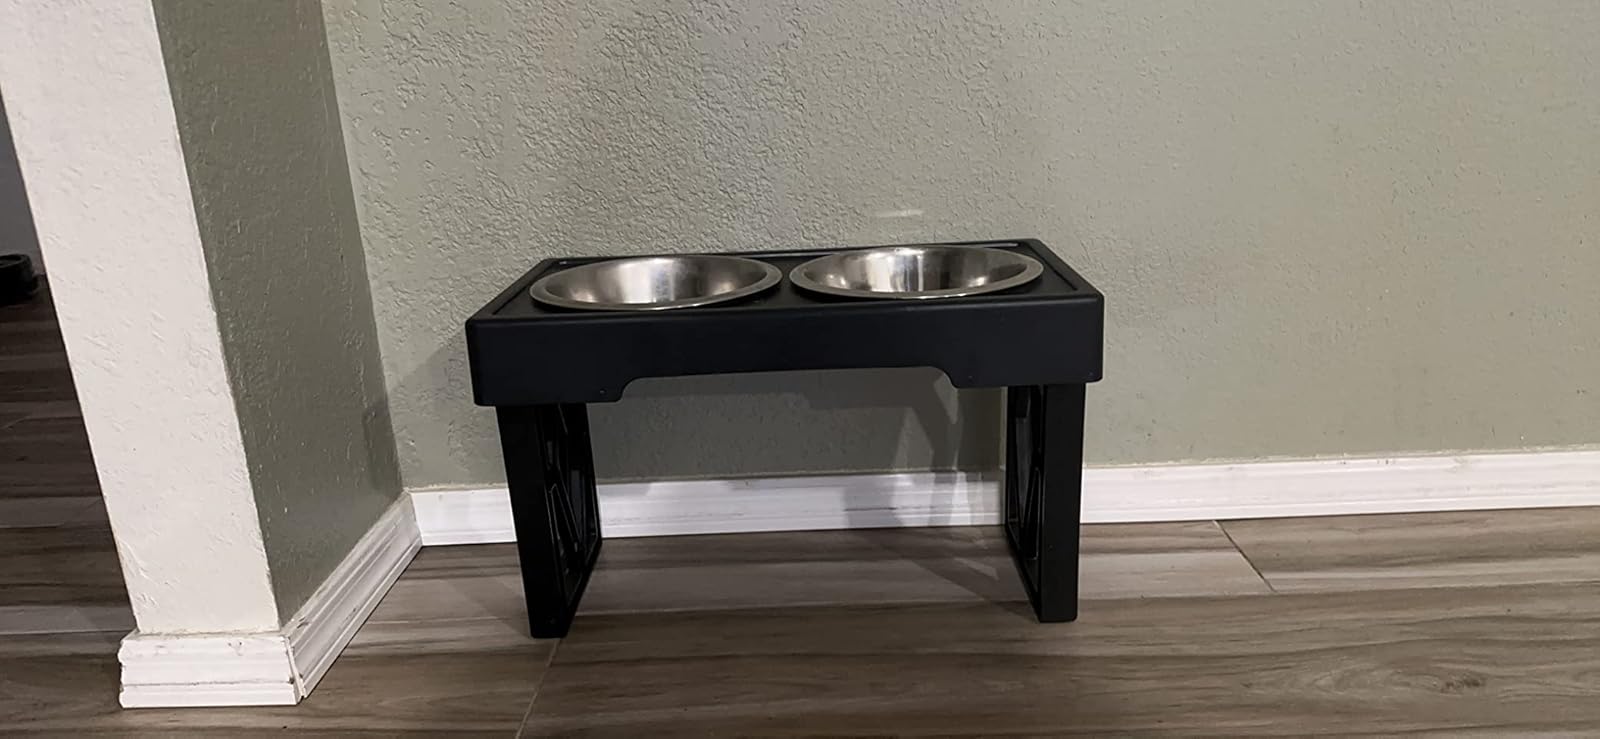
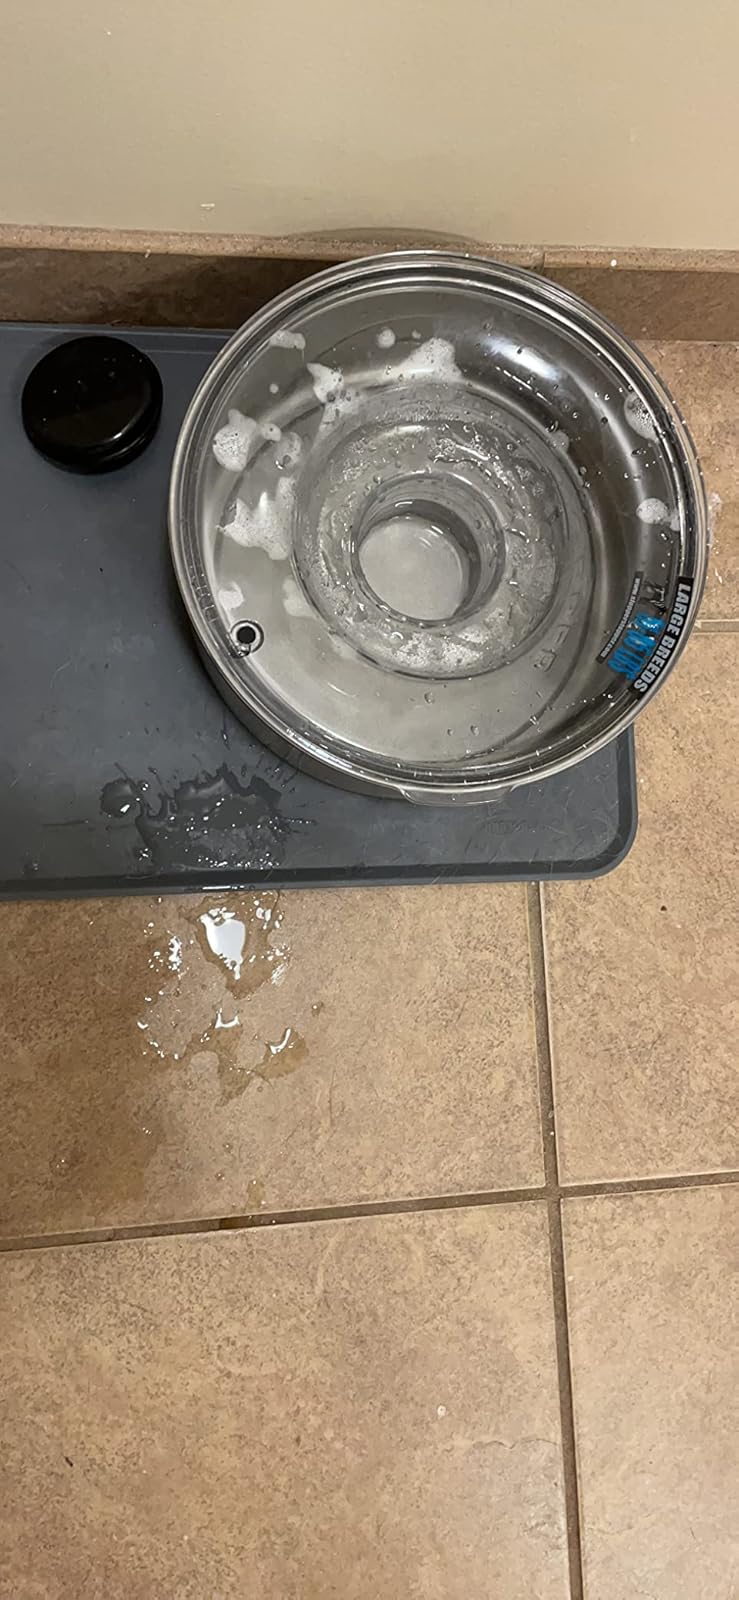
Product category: items_bowl
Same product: no